Mrs. John Wood

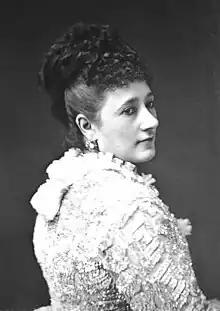
Matilda Charlotte Vining

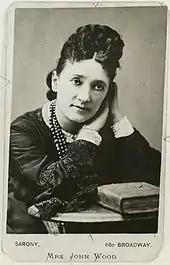
Mrs. John Wood

Matilda Charlotte Vining (6 November 1831 (baptised 28 November), Liverpool – 11 January 1915, Birchington-on-Sea), known professionally as Mrs. John Wood, was an English actress and theatre manager.